Manalapan Township, New Jersey

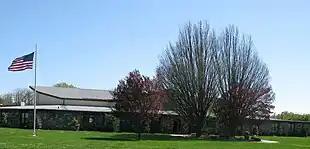
Temple Shaari Emeth

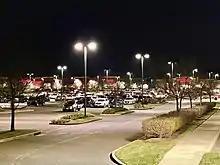
Manalapan EpiCentre at night

The 2010 United States census counted 38,872 people, 13,263 households, and 10,663 families in the township. The population density was 1,270.0 per square mile (490.3/km). There were 13,735 housing units at an average density of 448.8 per square mile (173.3/km). The racial makeup was 88.55% (34,423) White, 2.38% (925) Black or African American, 0.05% (18) Native American, 6.90% (2,682) Asian, 0.02% (7) Pacific Islander, 0.94% (364) from other races, and 1.17% (453) from two or more races. Hispanic or Latino of any race were 5.66% (2,202) of the population.